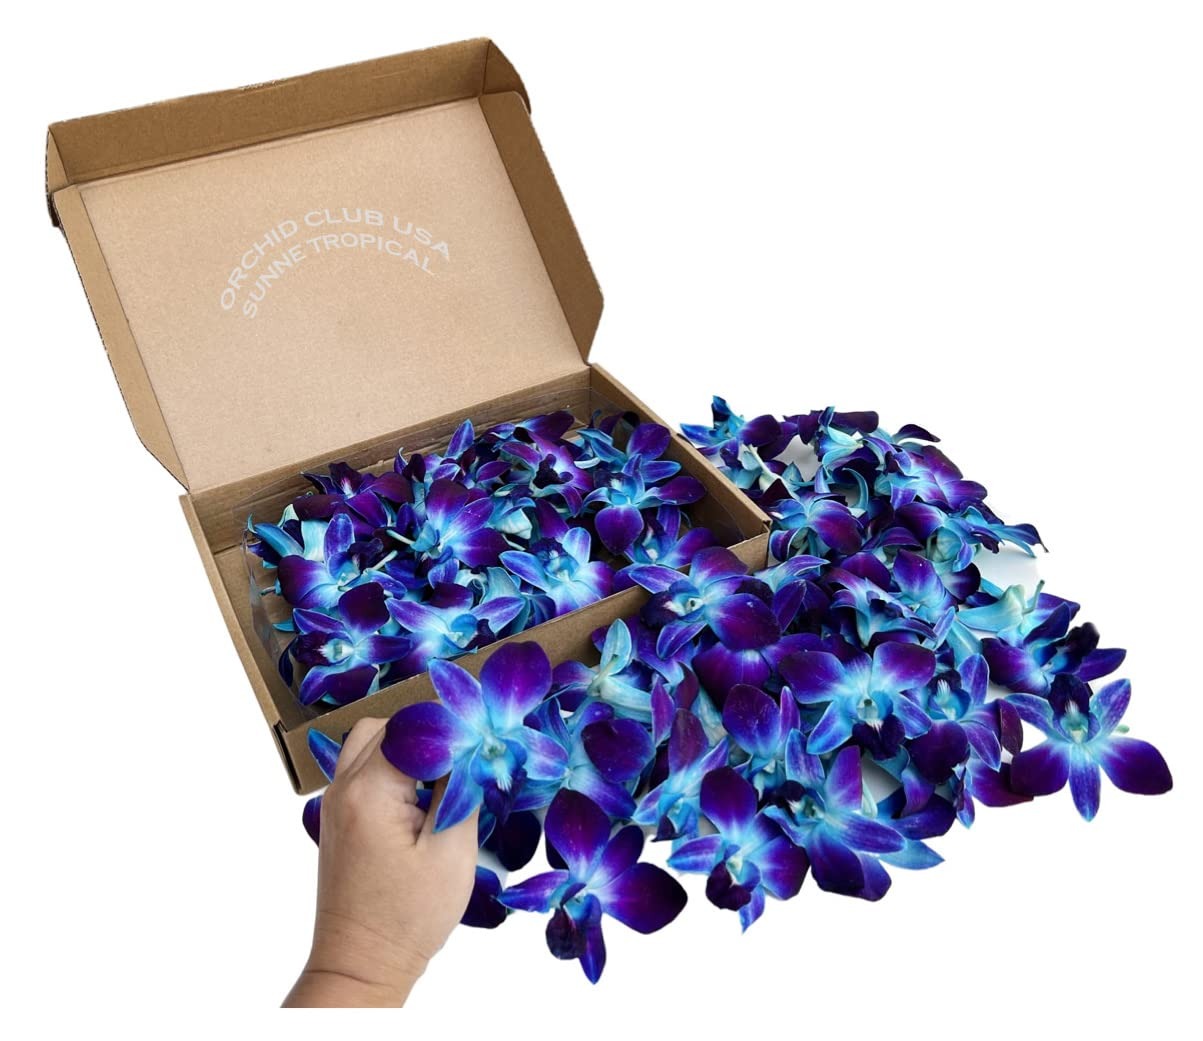
Item Name: Miami Fresh Orchid Loose Bloom PERISHABLE flowers OrchidClub USA Sunne Tropical DIY lei, food & drink decoration (100 BLUE)
Bullet Point 1: Fresh cut flower orchid head loose bloom DIY your own flower LEI (lei 100 cm or 40inch use approx 80 bloom per single lei and 120 blooms for double lei)
Bullet Point 2: Fresh orchid loose bloom Tropical Orchid commercial cooler 45-59F, for home use fridge 40F (not freezer) will last many days. If no fridge, store in living room temp 69-72F one to 2 days before event date.
Bullet Point 3: Fresh orchid perfect for DIY lei, wrist lei, Hawaiian lei, crown flowers
Bullet Point 4: Fresh direct from orchid Grower weekly.
Bullet Point 5: We take pride in our 7-Day Freshness Guarantee, ensuring that we use only the highest quality flowers, fresh direct from orchid nursery.
Bullet Point 6: Do NOT freeze tropical flowers, orchid will suffer freeze burn.
Bullet Point 7: Does not deliver on Saturday, Sunday, Monday. (Saturday Subject to zoning)
Bullet Point 8: Wedding flower, event flowers, cocktail drink decoration, food and drink decoration.
Bullet Point 9: Thai Orchid, Siam orchid, Thailand orchid, Hawaii orchid, Hawaiian Orchid
Bullet Point 10: Sunne Tropical and OrchidClub fresh direct orchid weekly
Product Description: Fresh orchid flower head loose bloom dendrobium standard wholesale bulk box fresh direct from orchid nursery perfect for DIY flower arrangement, birthday party, anniversary, special and corporate events, family get together and more. Perfect for drink, cocktail drink, food decoration
Value: 100.0
Unit: Count

Price: 46.95